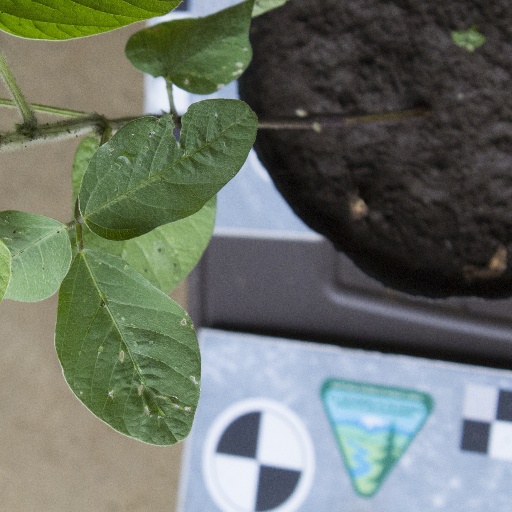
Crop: soybean